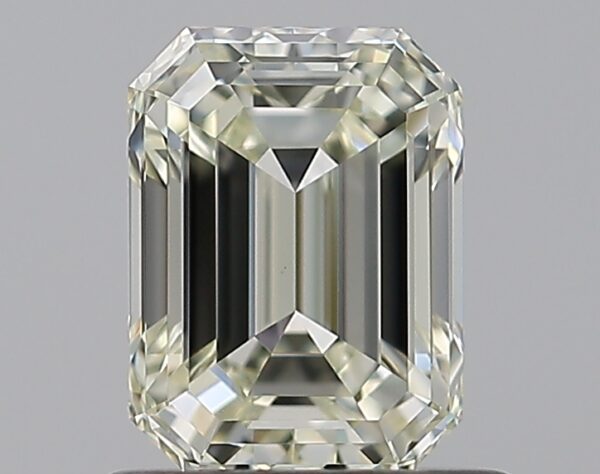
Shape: emerald
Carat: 0.9
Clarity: VS1
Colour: M
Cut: EX
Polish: EX
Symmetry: VG
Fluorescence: N
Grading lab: GIA
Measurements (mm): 6.29 x 4.64 x 3.2